May 1958 lunar eclipse

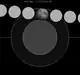
The Moon's hourly motion shown right to left

A partial lunar eclipse occurred at the Moon’s ascending node of orbit on Saturday, May 3, 1958, with an umbral magnitude of 0.0092. A lunar eclipse occurs when the Moon moves into the Earth's shadow, causing the Moon to be darkened. A partial lunar eclipse occurs when one part of the Moon is in the Earth's umbra, while the other part is in the Earth's penumbra. Unlike a solar eclipse, which can only be viewed from a relatively small area of the world, a lunar eclipse may be viewed from anywhere on the night side of Earth. Occurring about 1.2 days after perigee (on May 2, 1958, at 7:00 UTC), the Moon's apparent diameter was larger.